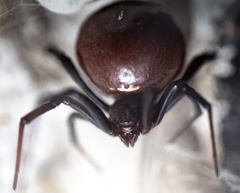
Species: Lactrodectus_hesperus